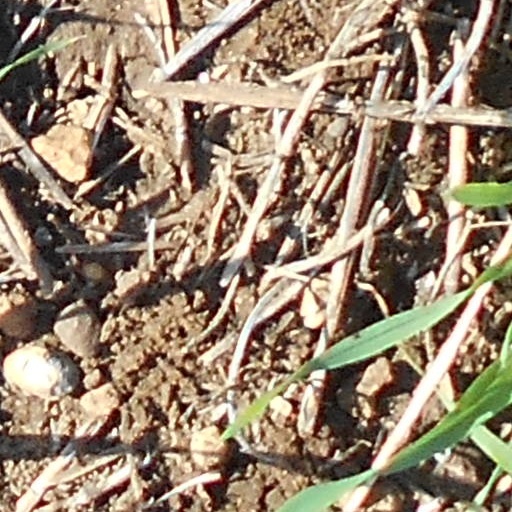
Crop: wheat